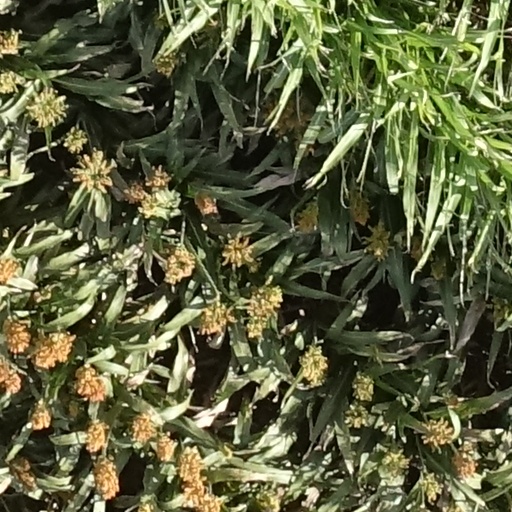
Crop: sorghum